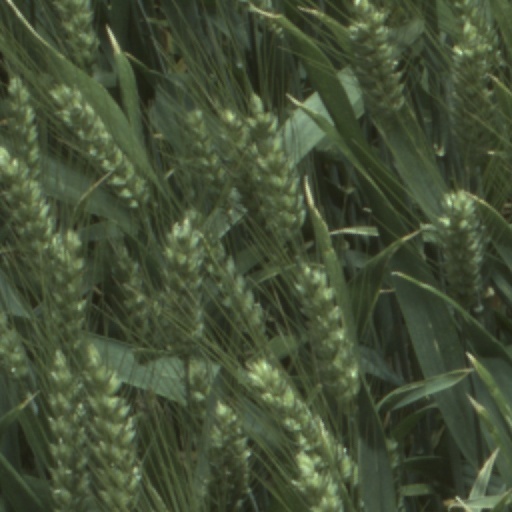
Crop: wheat